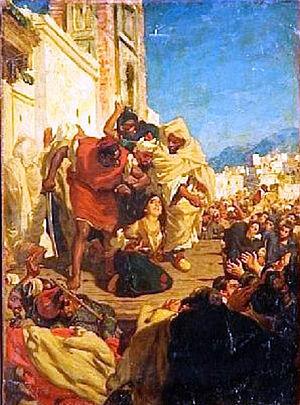
Execution d'une juive au Maroc Located at the Musée d'Art et d'Histoire du Judaïsme.
L'histoire des Juifs au Maroc est très ancienne et fut nourrie par diverses vagues de réfugiés à la suite des vicissitudes et persécutions dont ont été victimes les Juifs au cours de l’histoire.
L’apostasie en islam est communément définie comme le fait pour un musulman d'abandonner consciemment l'islam que ce soit au travers de ses paroles ou de ses actes. Cela comprend l’acte de conversion à une autre religion ou le rejet de la foi pour devenir irréligieux par une personne née dans une famille musulmane ou ayant auparavant accepté l’islam. La définition de l’apostasie en islam, et la question de savoir si et comment elle devrait être punie, sont des sujets de controverse et les opinions diffèrent à ce sujet.
Sol Hachuel, née à Tanger en 1817 et morte à Fès en 1834, dite Lalla Soulika, est une héroïne juive, qui a été décapitée en place publique à l'âge de 17 ans. Elle est exécutée pour une prétendue apostasie de l'islam, bien que vraisemblablement elle ne se soit jamais convertie à l'islam. Elle aurait dit:
L’antisémitisme est le nom donné de nos jours à la discrimination et à l'hostilité manifestées à l'encontre des Juifs en tant que groupe ethnique, religieux ou supposément racial.